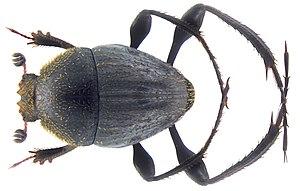
Sisyphus est un genre de bousiers composé de plus de 90 espèces. Les adultes sont caractérisés par leurs longues pattes postérieures.